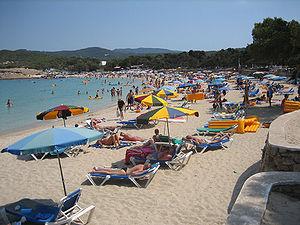
Cet article donne la liste des plages d'Ibiza, île Baléare.